The Unconquered (1940 play)

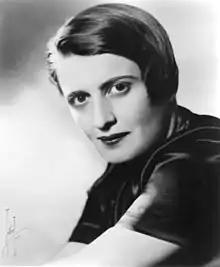
Ayn Rand adapted the play from her novel, "We the Living".

In the Russian winter of 1924, Leo Kovalensky returns to his apartment in Petrograd after spending two months in jail. The Soviet government has executed his father and expropriated his family's property, including the apartment building. Leo's lover, Kira Argounova, welcomes him home and moves in with him, despite his status as a suspected counter-revolutionary.